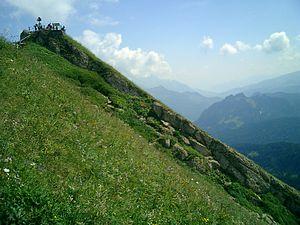
Le Speer est un sommet des Alpes suisses, dans les Préalpes appenzelloises à 1 950 m d'altitude, dans le canton de Saint-Gall.